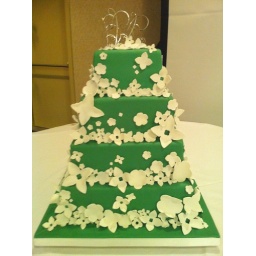
Wedding cake covered in fondant and gumpaste flowers cut on cricutcake